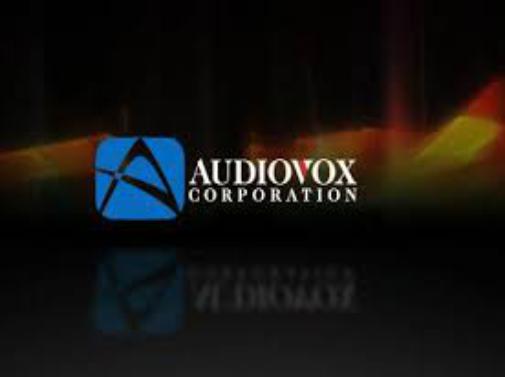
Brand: Audiovox
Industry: Electronic